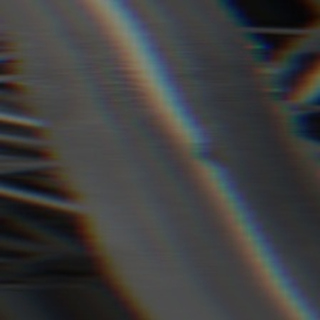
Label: sugarcane_bacterial_blight